Blackmail (band)

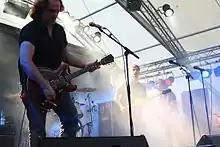
Kurt Ebelhäuser, Mario Matthias, Mathias Reetz, Carlos Ebelhäuser (2011)

Blackmail is a German alternative rock band from Koblenz, Germany which was started briefly in 1993. Blackmail are singer Mathias Reetz, brothers Kurt Ebelhäuser (lead guitars) and Carlos Ebelhäuser (bass) and drummer Mario Matthias. Their style of music usually varies, but mainly consists of the indie rock genre which is combined with experimentation of electronic music, progressive rock, alternative rock and dance. It is also known for its harsh and high-pitched guitar melodies.